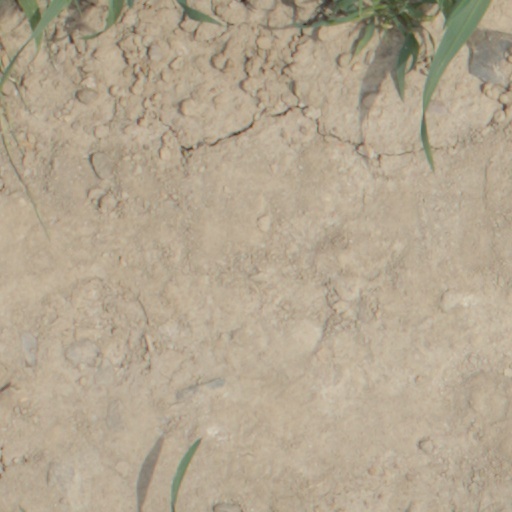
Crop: wheat